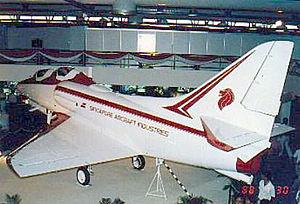
Le ST Aerospace A-4SU Super Skyhawk était une évolution majeure de l'avion d'attaque au sol américain A-4S Skyhawk, initialement conçu par la Douglas Aircraft Company au début des années 1950. Cette modernisation fut entreprise par Singapore Aircraft Industries — désormais ST Aerospace — au cours des années 1980.
ST Engineering Aerospace est une filiale du conglomérat singapourien ST Engineering.